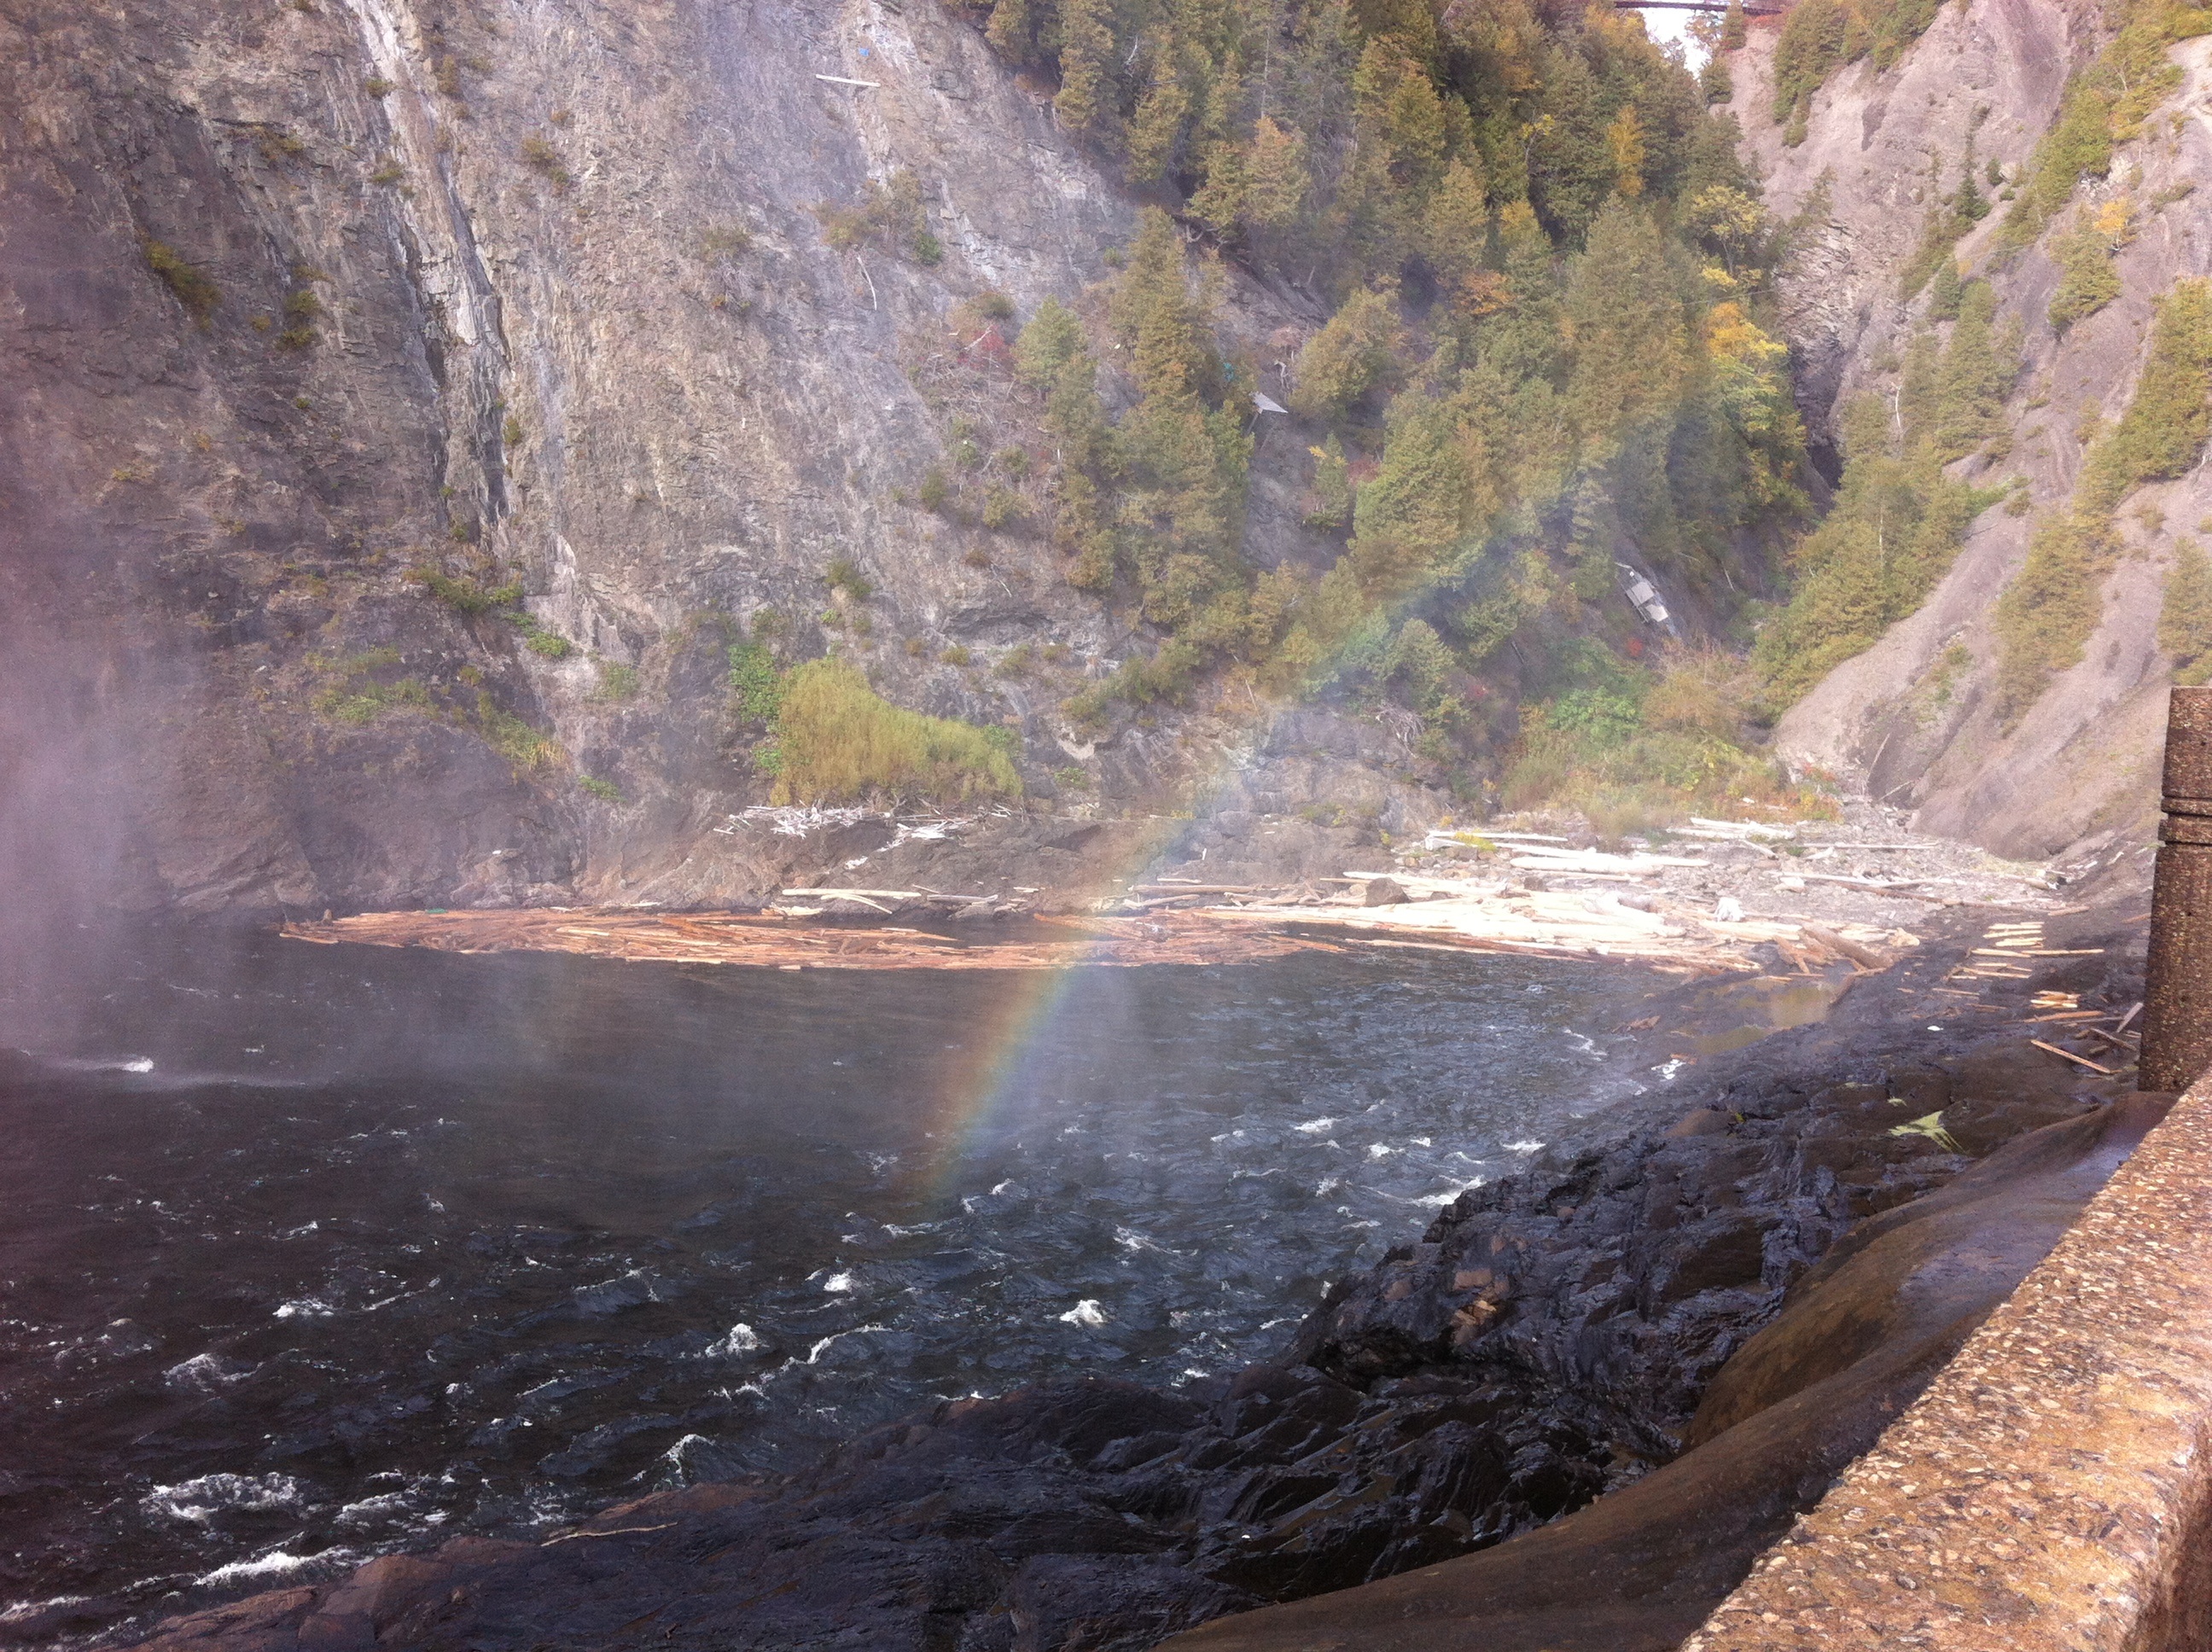
water, rock, river, valley, stream, rapid, canyon, terrain, geology, water feature, wadi, landform, geographical feature, geological phenomenon